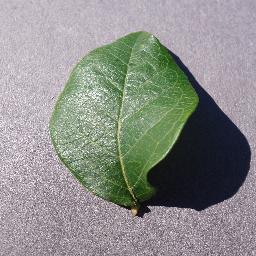
Label: Blueberry___healthy